Anthousa, Trikala

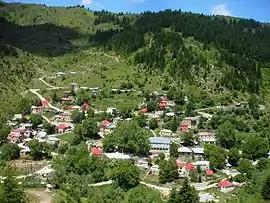
View of Anthousa village

Anthousa (Greek: Ανθούσα, before 1928: Λεπενίτσα - "Lepenitsa") is an Aromanian (Vlach) village in the municipal unit of Aspropotamos in the western part of the Trikala regional unit, Greece. It is located in the southern Pindus mountains, 36 km west of Kalambaka, and 12 km south of Metsovo. The 2021 census recorded 10 residents in Anthousa. The community of Anthousa covers an area of 38.723 km.